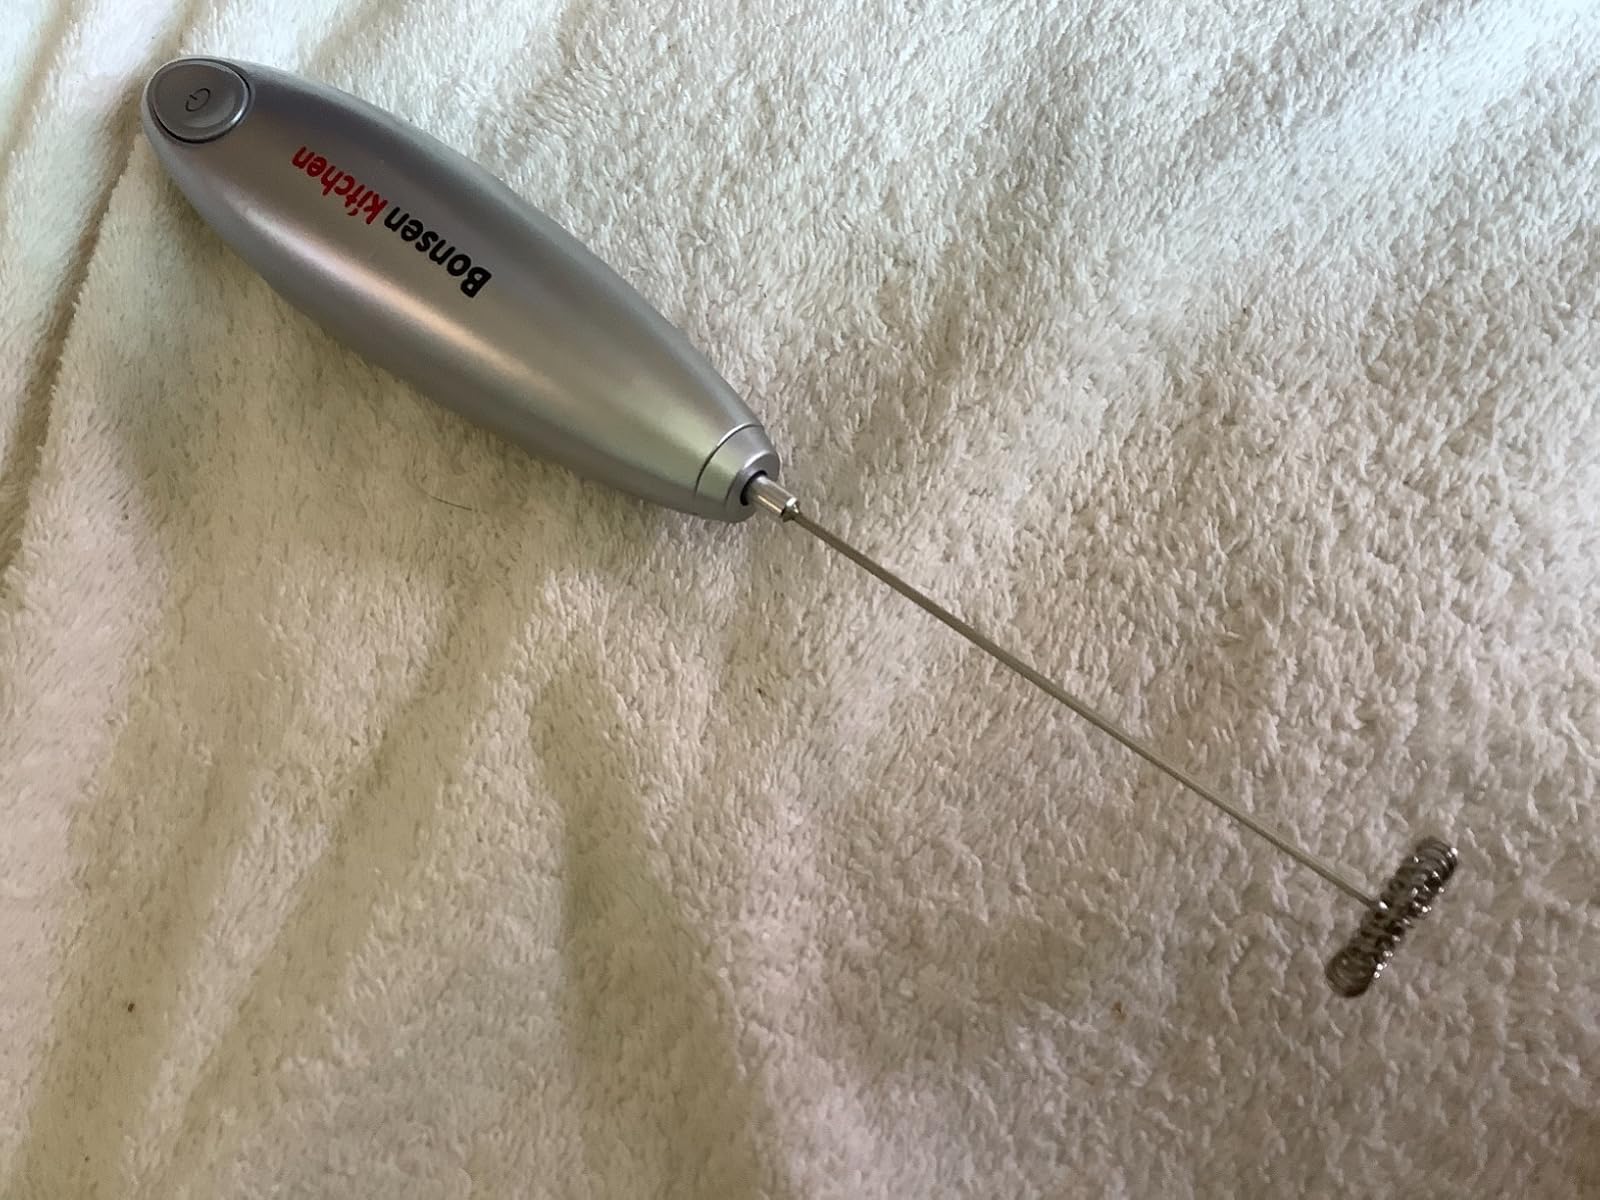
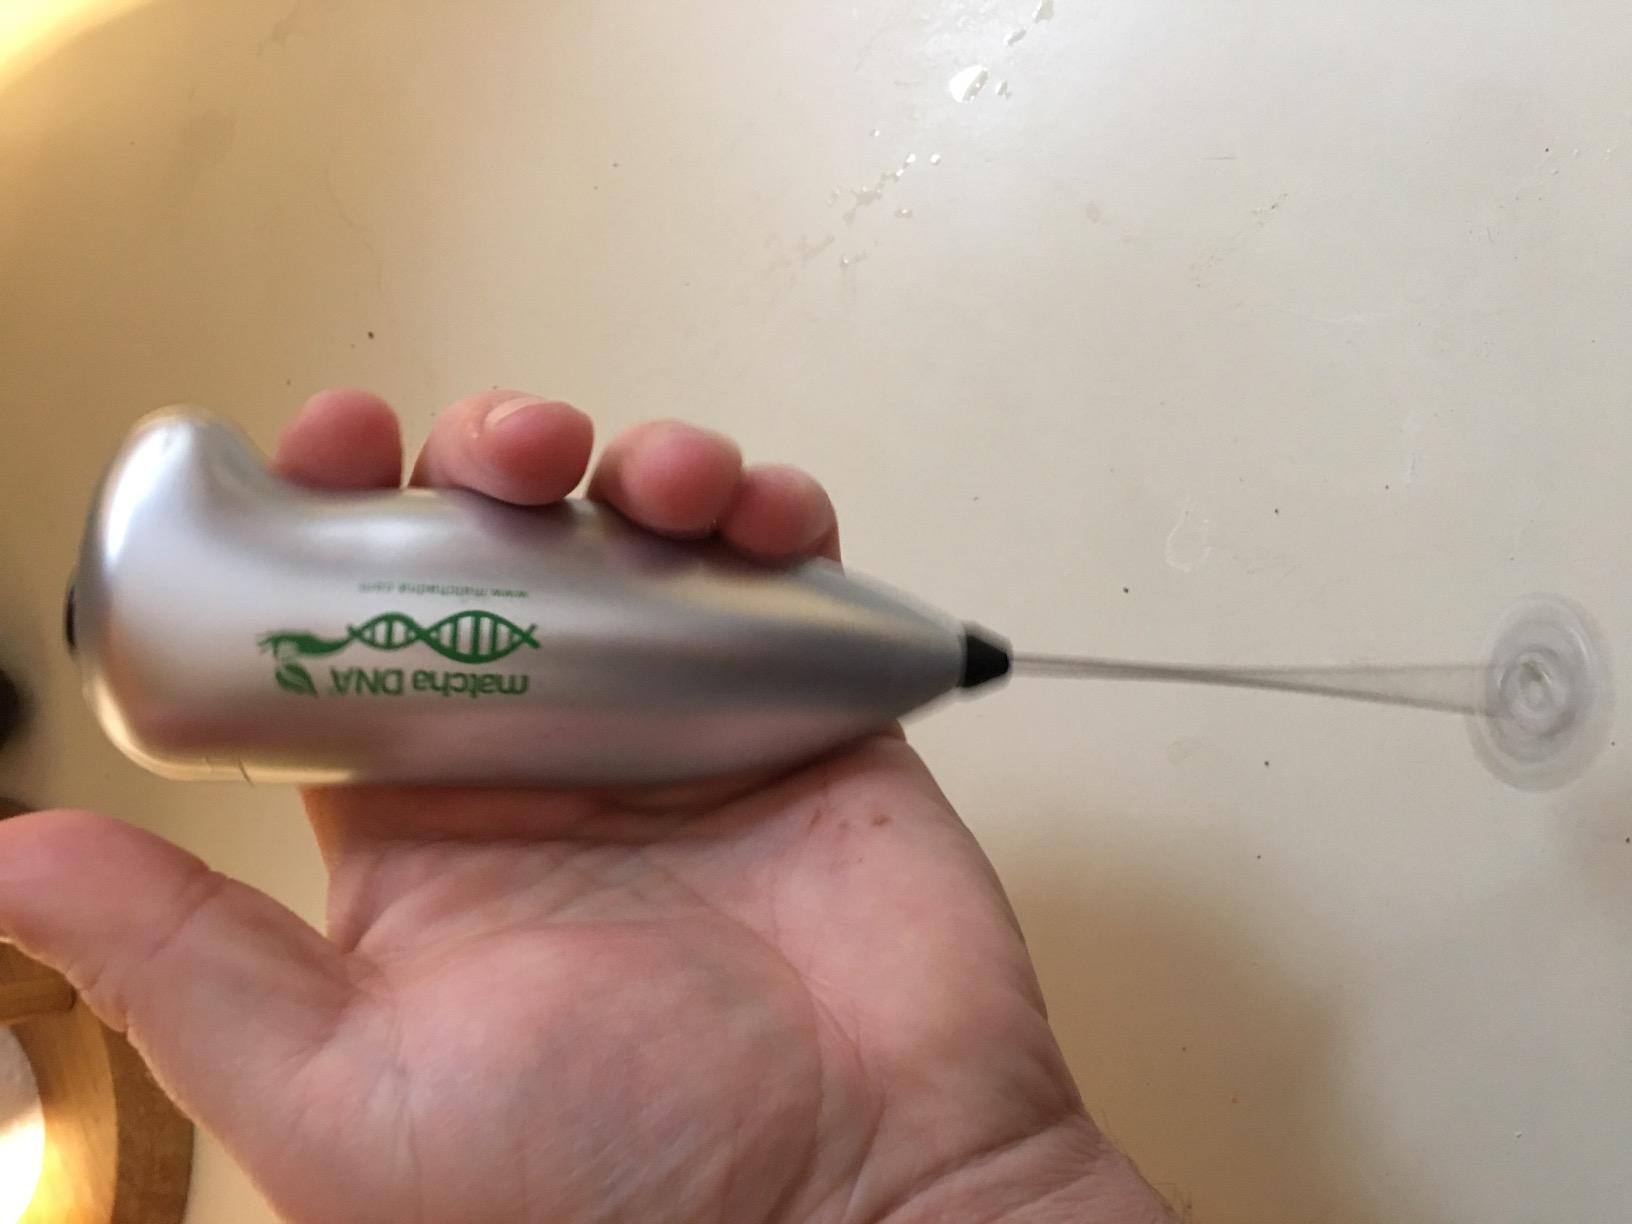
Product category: items_mixer
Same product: no